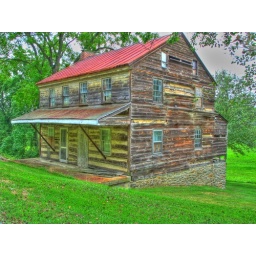
I wonder what stories were told around the dinner table when this house was new.